Pen Museum

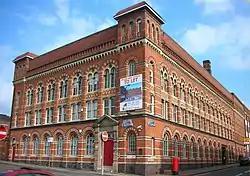
The Argent Centre, location of the Pen Museum

The museum is located in Birmingham's Jewellery Quarter, at the Argent Centre. The Argent Centre itself used to house a pen factory and is a Grade II* listed building.